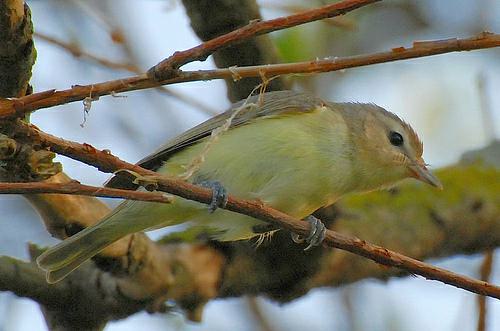
A photo of a philadelphia vireo